Damme Priory

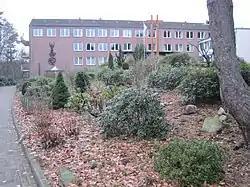
Front side of Priorate St. Benedict in Damme (Dümmer)

Damme Priory (Priorat St. Benedikt, Damme) is a Benedictine priory dependent on Münsterschwarzach Abbey, and is situated at Kemphausen in Damme in the district of Vechta in Lower Saxony, Germany.